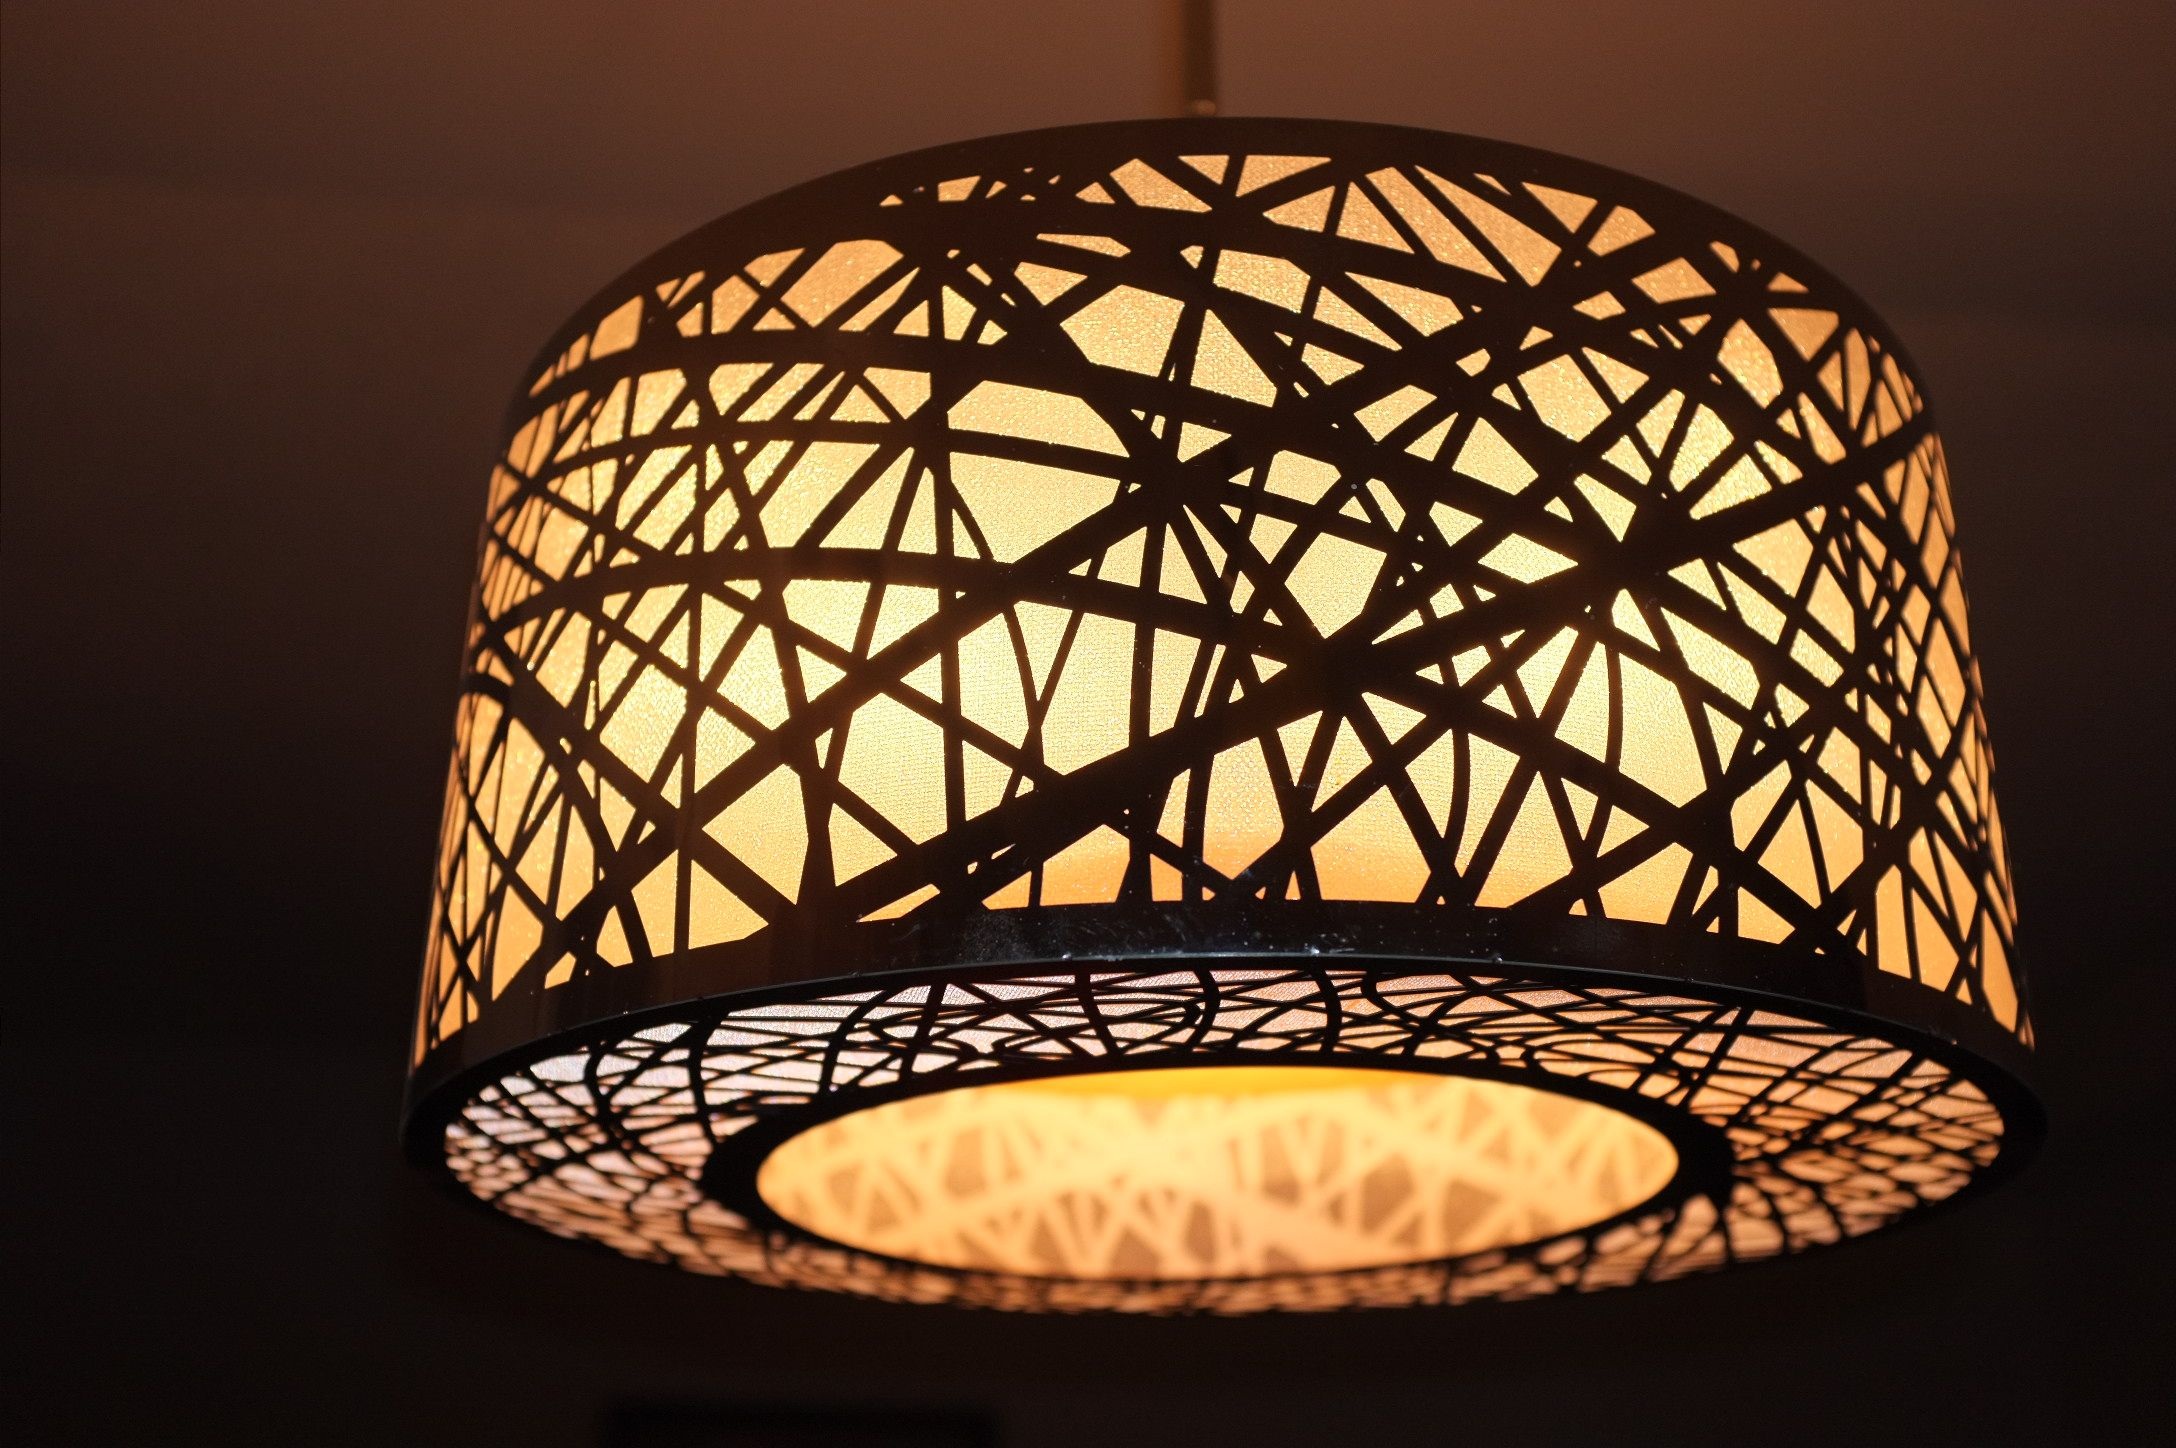
light, interior, window, glass, shade, ceiling, decoration, lamp, furniture, lighting, decor, modern, circle, living, design, symmetry, light fixture, chandelier, table lamp, dome, daylighting